Roberto Ferruzzi

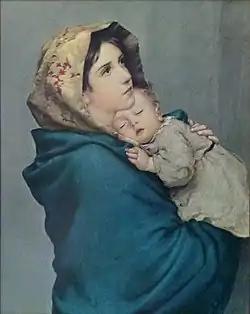
A copy of the Madonnina

Roberto Ferruzzi (16 December 1853 – 16 February 1934) was a Dalmatian Italian artist. He is best known for the painting "Madonnina" that won the second Venice Biennale in 1897.